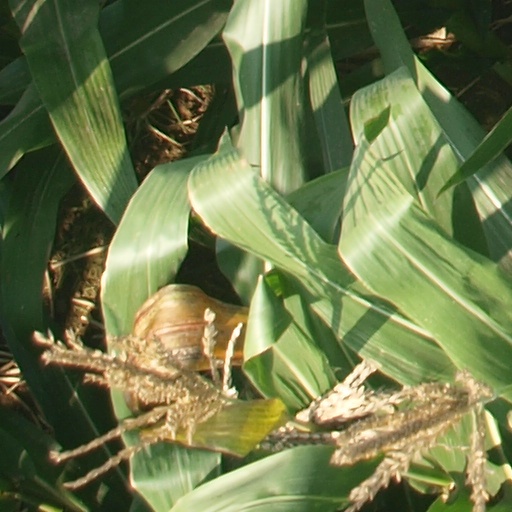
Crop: maize; corn